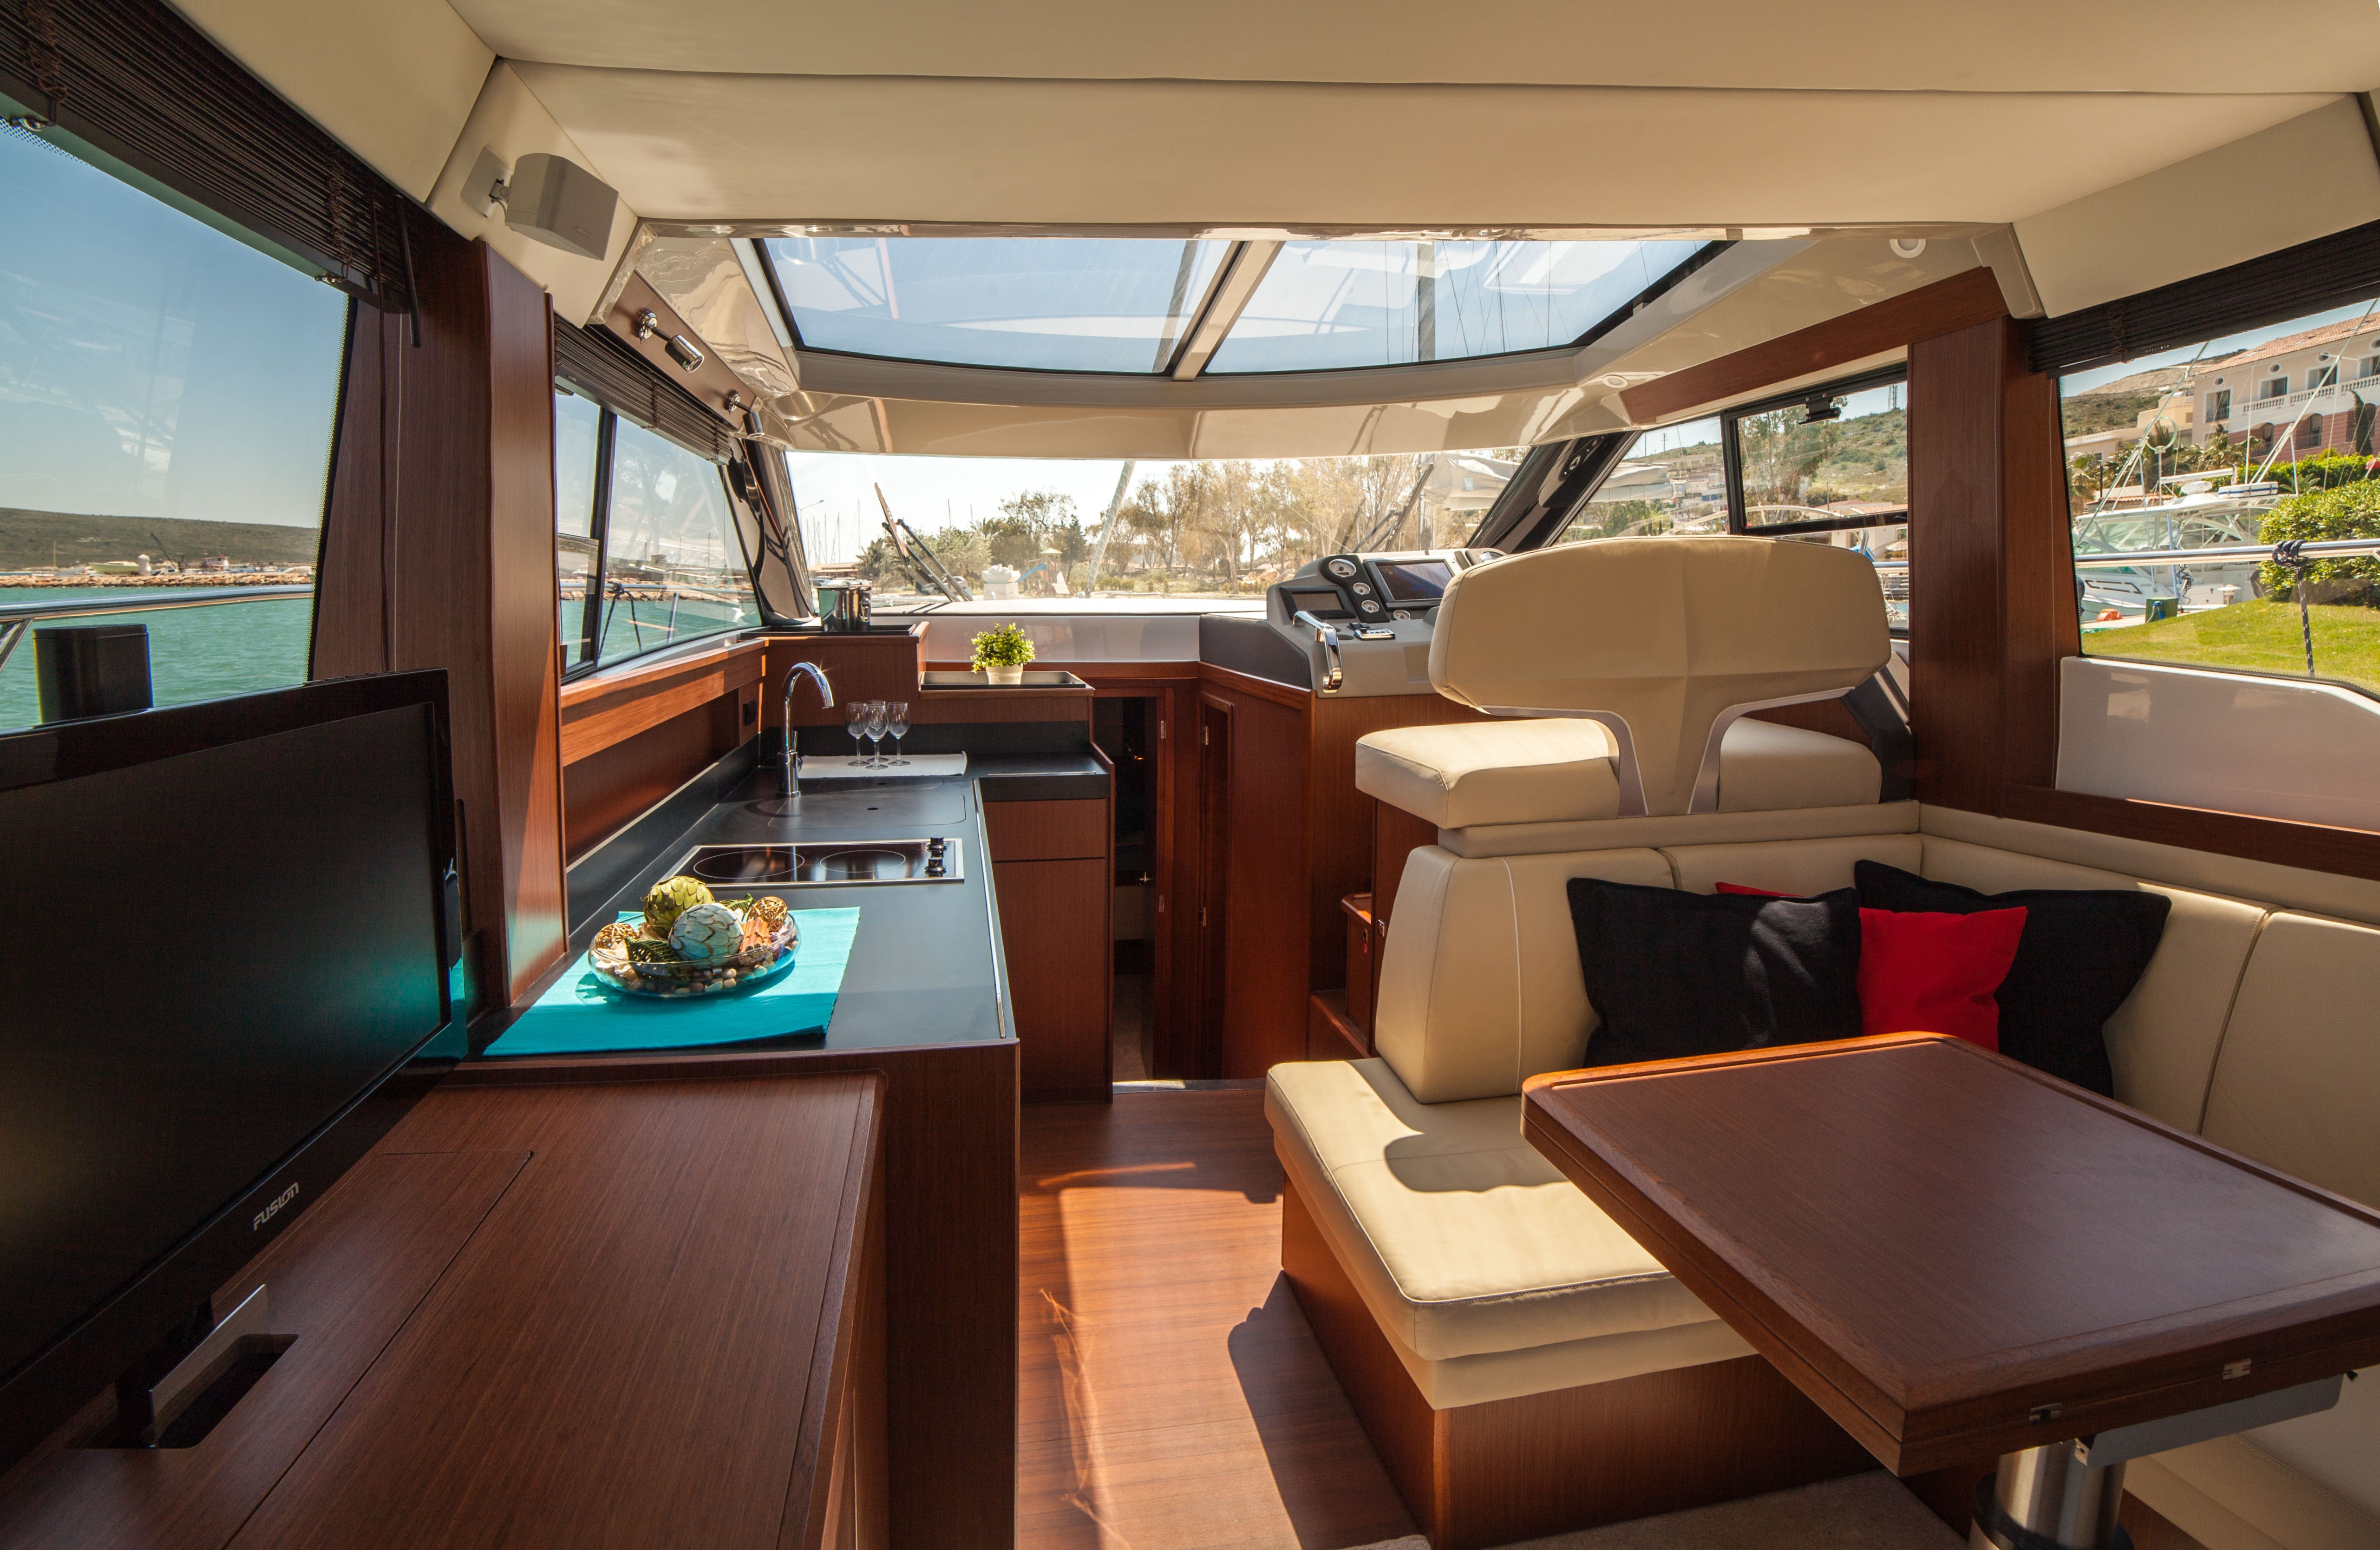
boat, interior, ship, vehicle, yacht, cabin, room, watercraft, ecosystem, passenger ship, luxury yacht, motor yacht, luxury vehicle